Oleg Khvostov

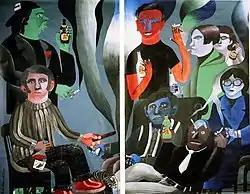
Group portrait of "the New Stupid" art group, paper, tempera, collage, 2000

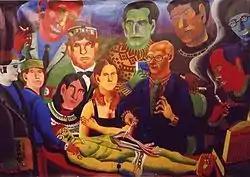
The Anatomy lesson, paper, acryl, 2000

They met in person a little later and in 1998 Khvostov joined "the New stupid" art group. "The New Stupid" followed the principles of an early futurism and Dadaism and favoured action art and performance art over painting, sculpture and installation art. Oleg participated in numerous art projects and continued to do painting, for his primitive artistic style was in accord with the ideas of this art group.